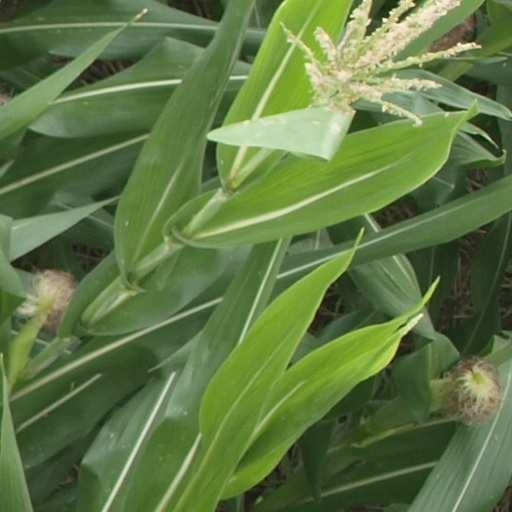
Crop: maize; corn